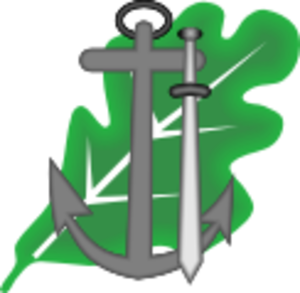
L'Unterseeboot 1308 ou U-1308 est un sous-marin allemand de type VIIC/41 utilisé par la Kriegsmarine pendant la Seconde Guerre mondiale.